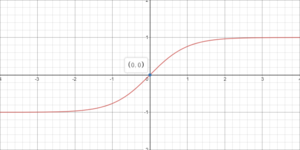
Courbe fonction similaire a la fonction signe
La fonction signe, ou signum en latin, souvent représentée sgn dans les expressions, est une fonction mathématique qui extrait le signe d'un nombre réel, c'est-à-dire que l'image d'un nombre par cette application est 1 si le nombre est strictement positif, 0 si le nombre est nul, et -1 si le nombre est strictement négatif :